Marshall Fredericks

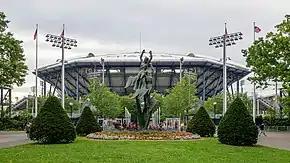
"Freedom of the Human Spirit"

The "Freedom of the Human Spirit" was originally sculpted for the 1964 World's Fair in New York City and stood in the Court of States.